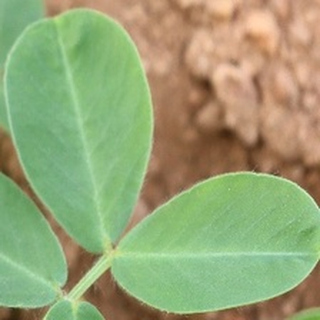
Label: healthy_groundnut